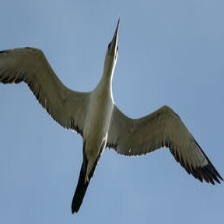
Species: ABBOTTS BOOBY
Scientific name: PAPASULA ABBOTTI